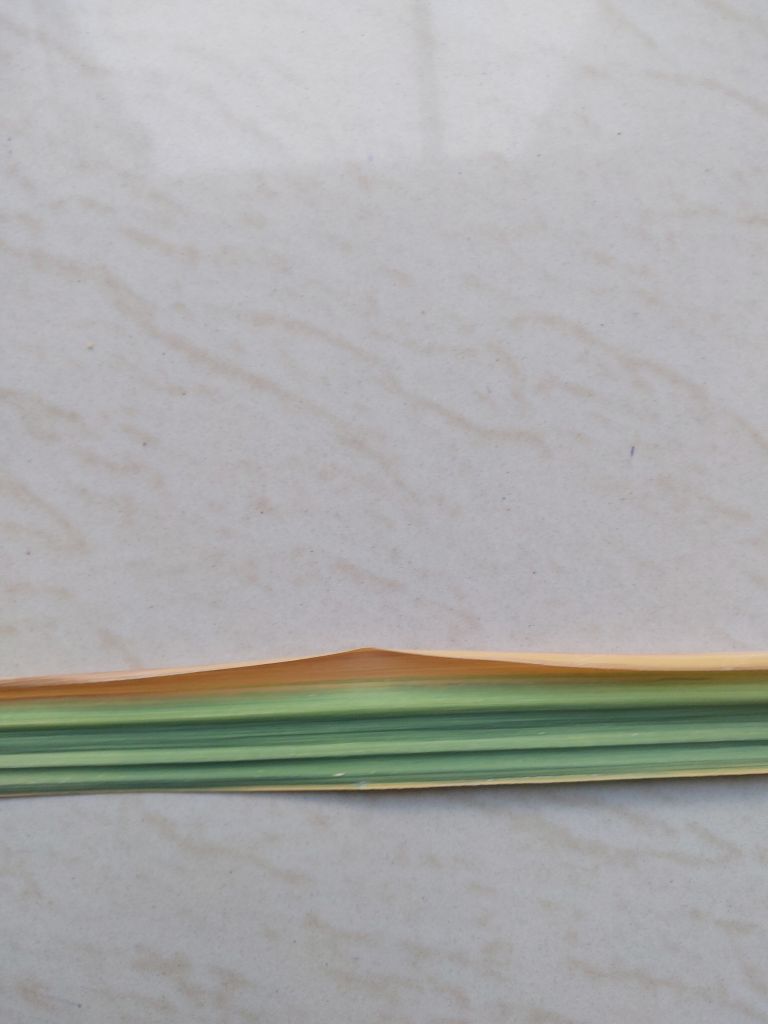
Label: Yellow Leaf